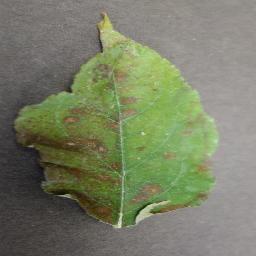
Label: Apple___Cedar_apple_rust